Soko G-2 Galeb

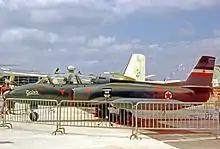
A G-2 Galeb on static display during the 1963 Paris Air Show

In 1957, Yugoslavia's VTI (Aeronautical Technical Institute) commenced design work on the aircraft, which would later receive the name Galeb. The principal purpose for the development of the Galeb was to produce a domestic replacement for the American-built Lockheed T-33 Shooting Star, which at the time was the most commonly used jet trainer aircraft in use by the Yugoslav Air Force; the Galeb was to be capable of meeting the varied qualities and requirements involved in performing "ab initio", intermediate, and advanced instructional training missions. Primary manufacturing of the Galeb was performed by Yugoslav aircraft manufacturer SOKO at their facility in Mostar, Bosnia and Herzegovina, which had been established earlier that decade in 1951.